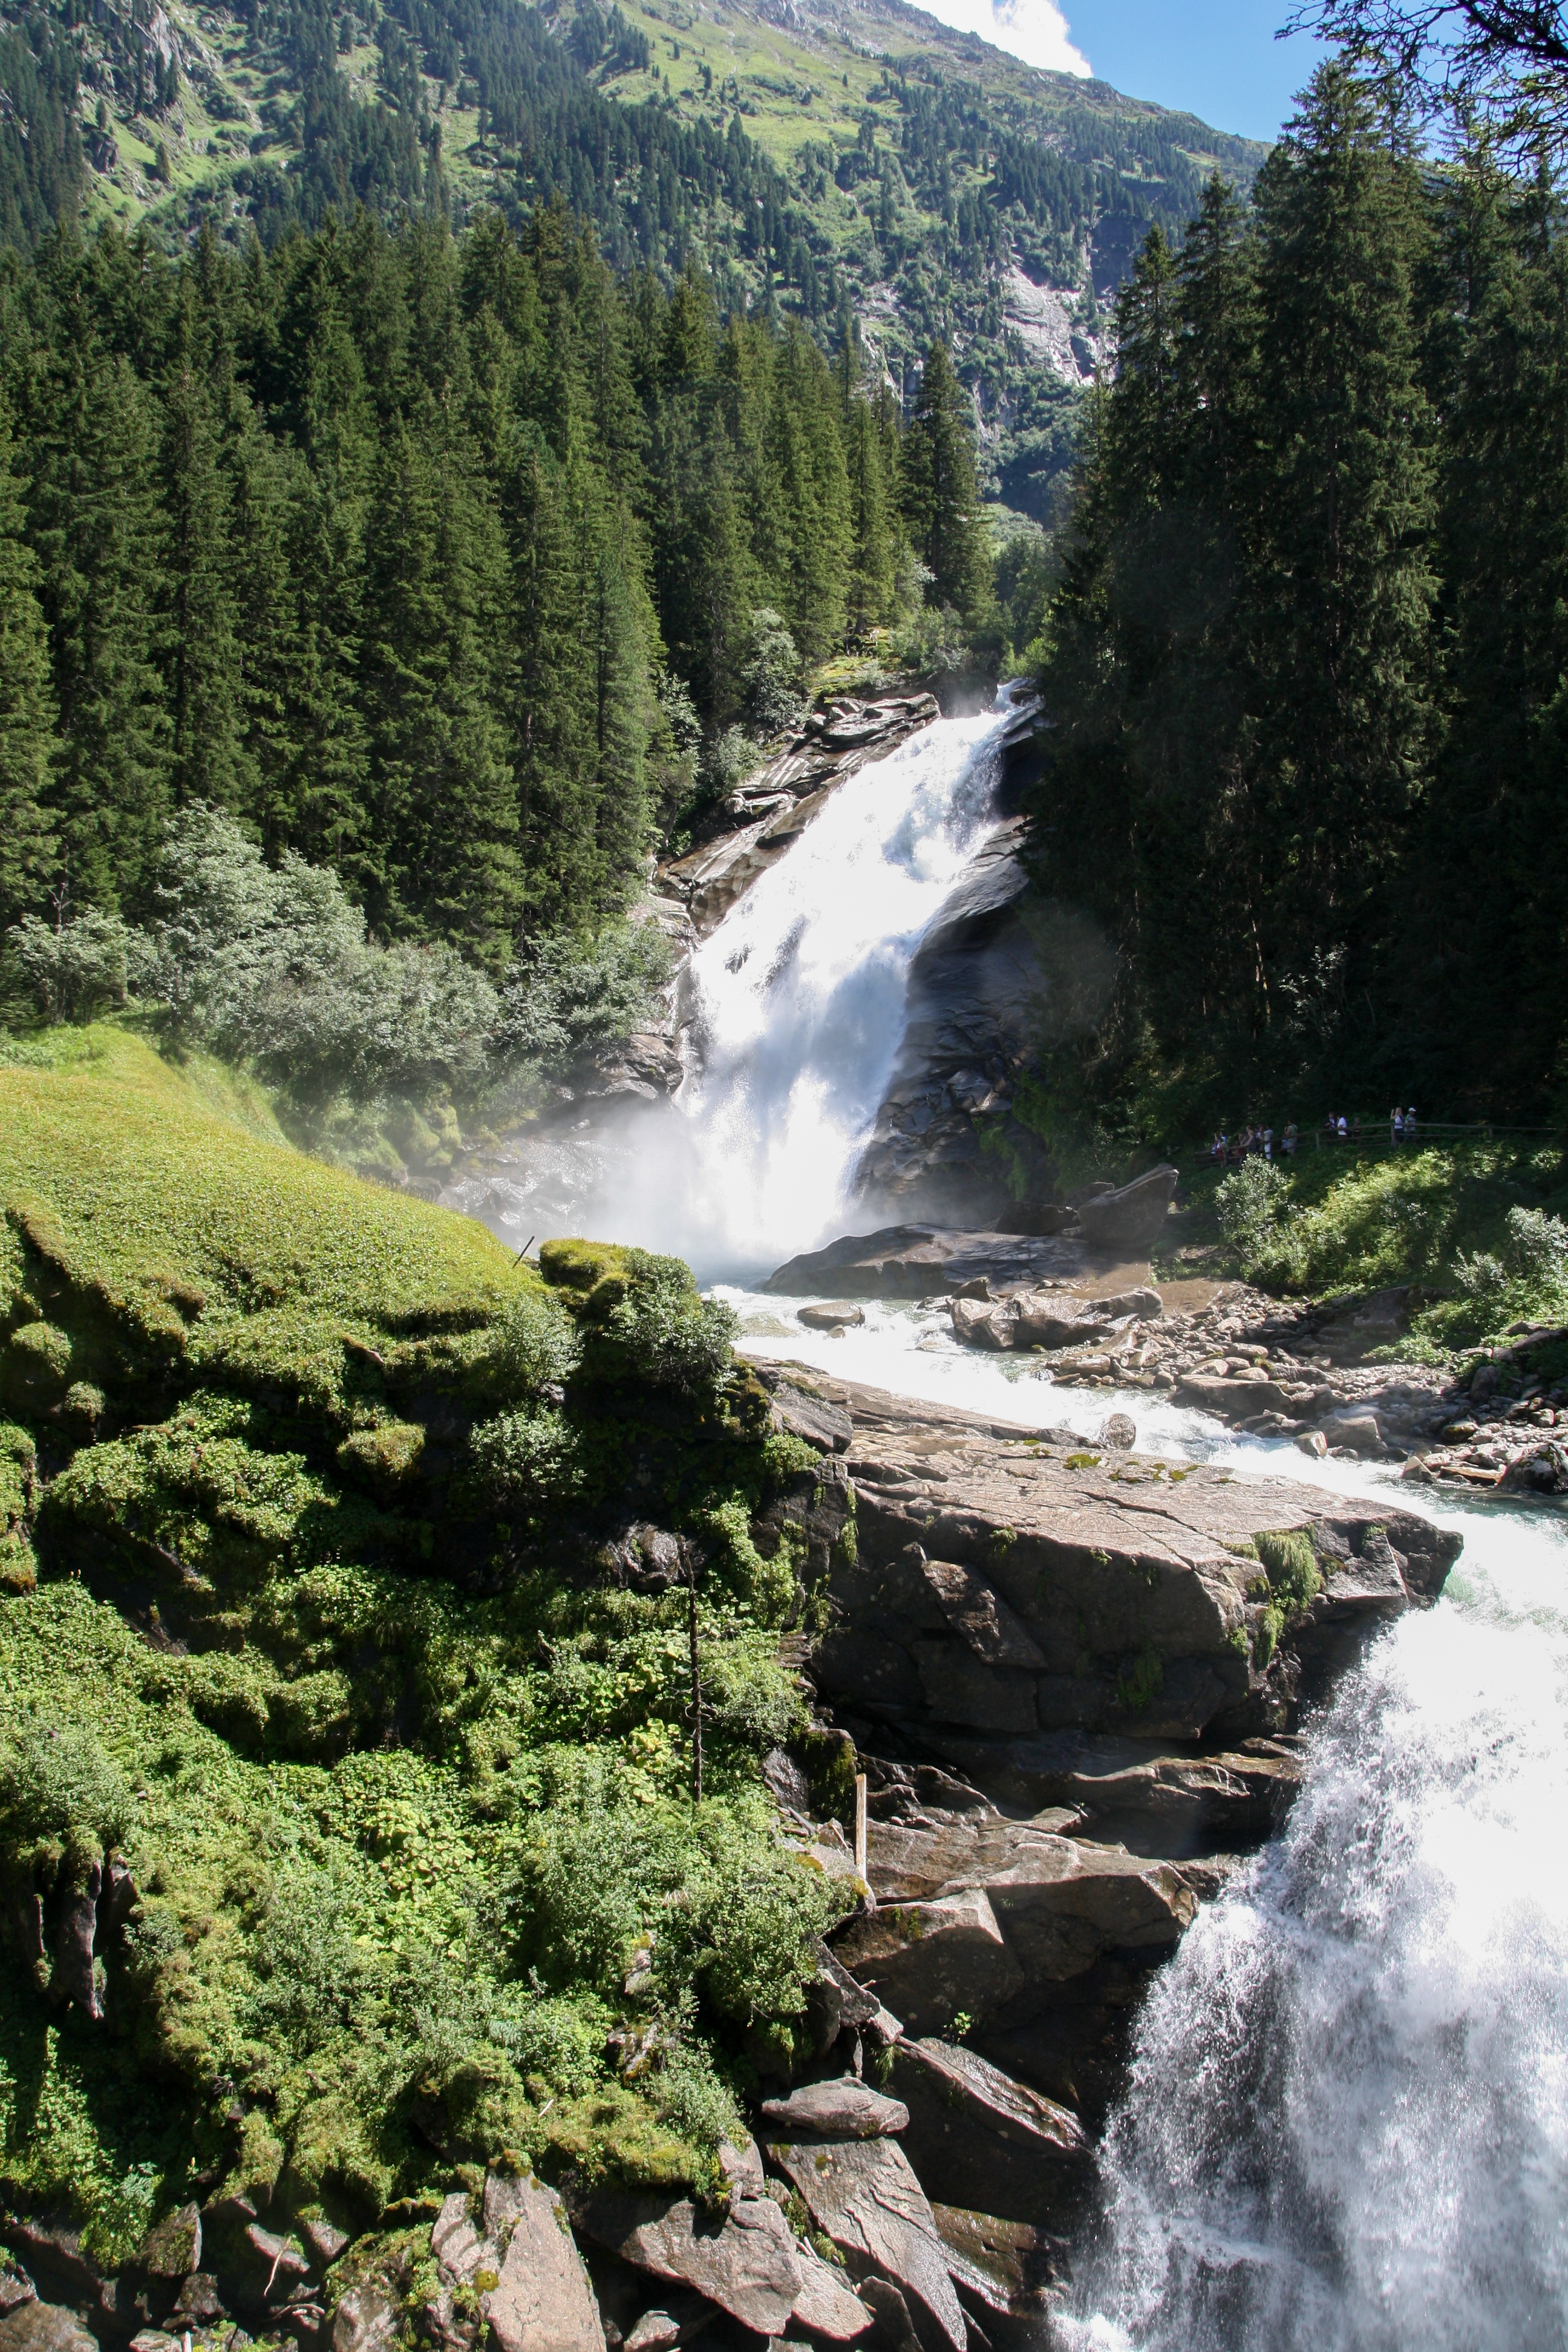
landscape, water, nature, forest, waterfall, wilderness, walking, mountain, river, valley, mountain range, summer, stream, park, rapid, national park, body of water, austria, trees, ravine, vista, water feature, watercourse, landform, krimmler wasserfall, mountainous landforms, geological phenomenon